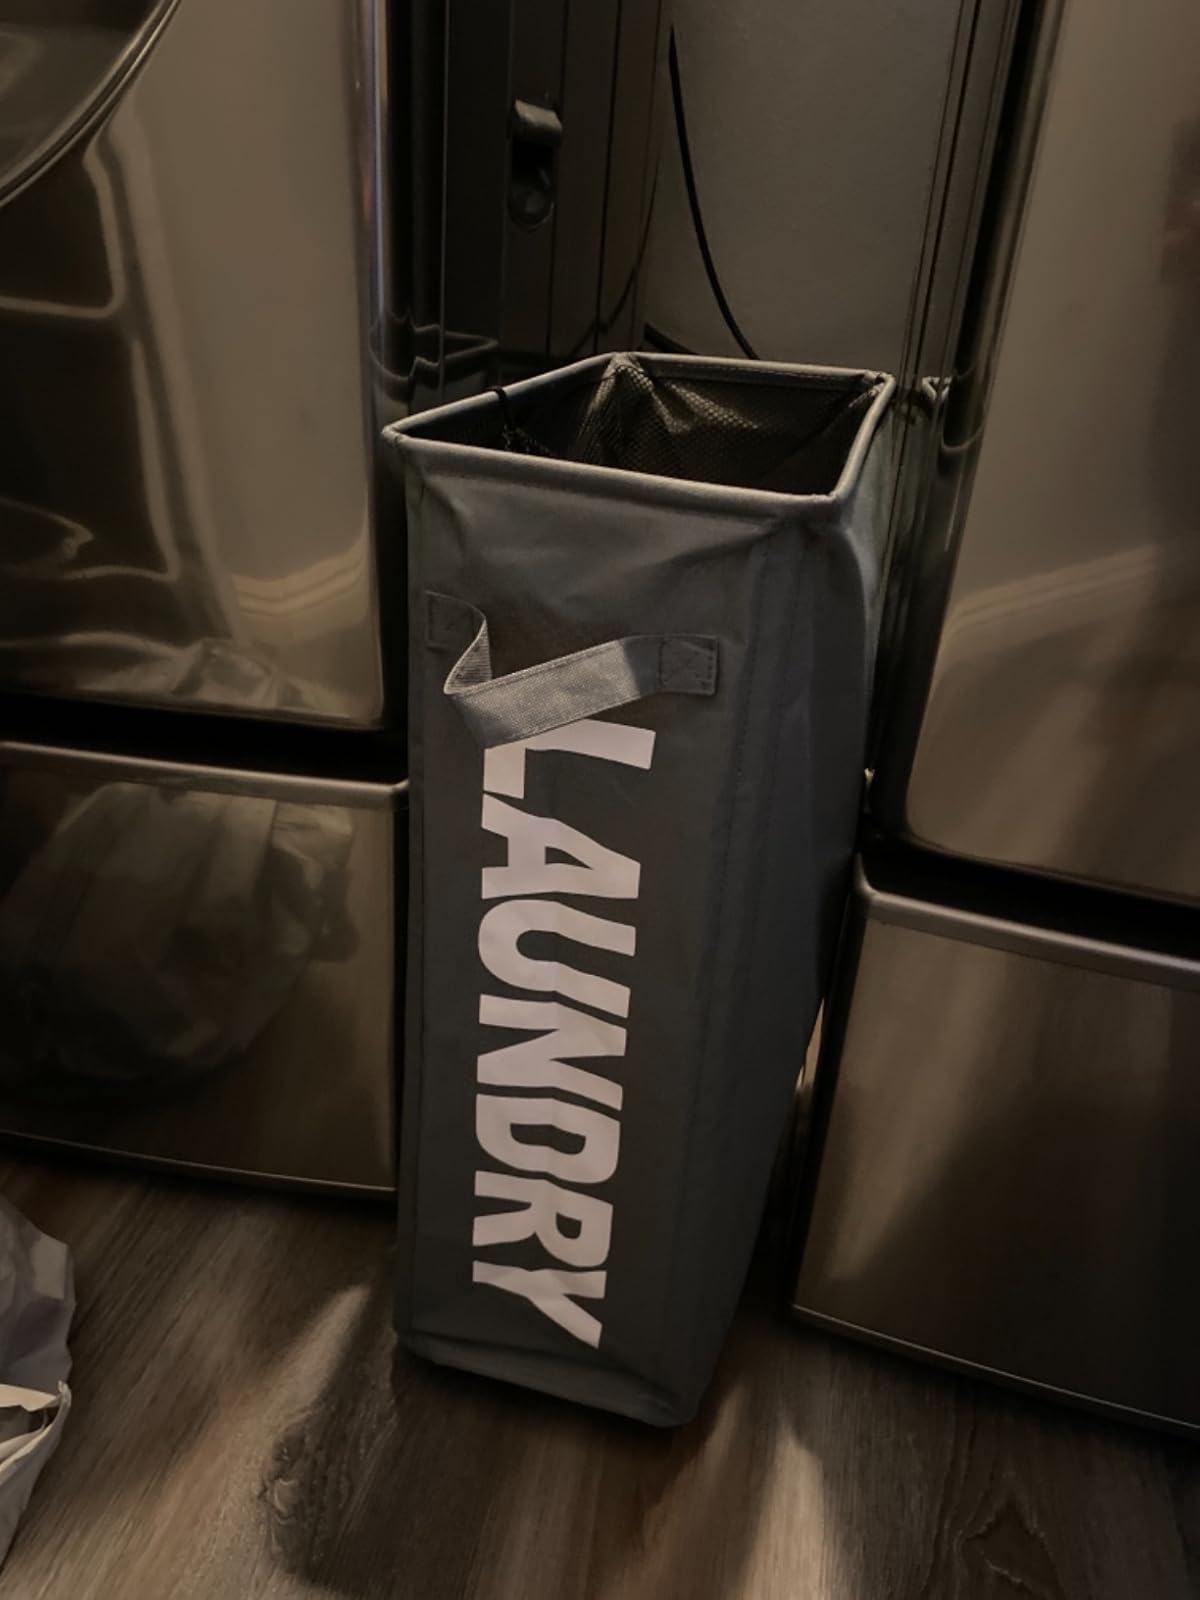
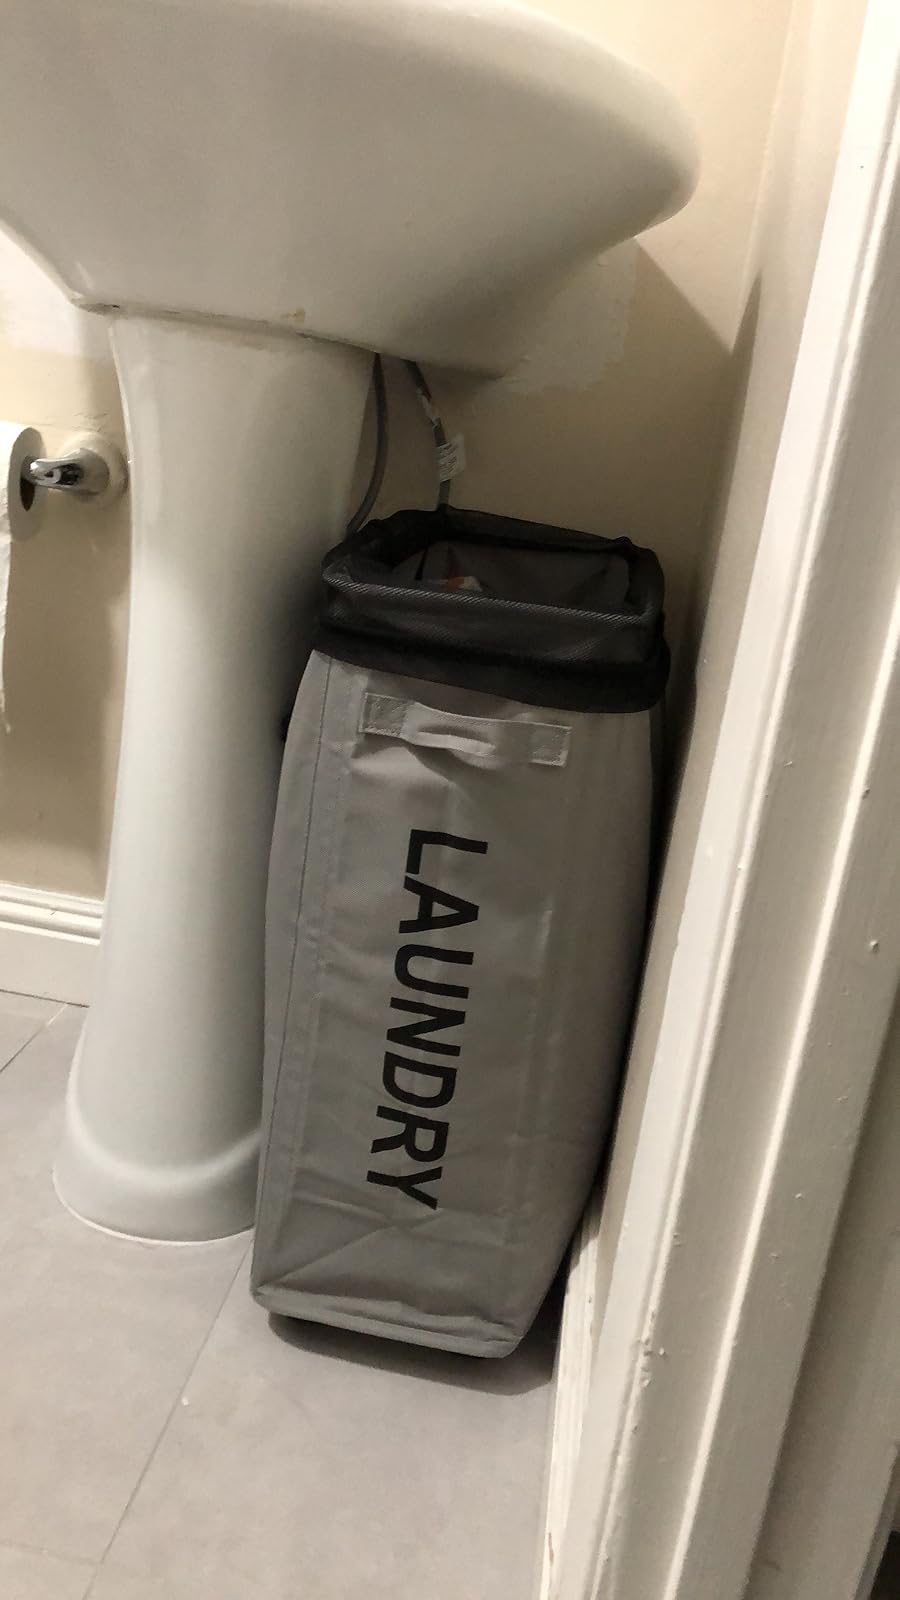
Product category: items_hamper
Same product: no